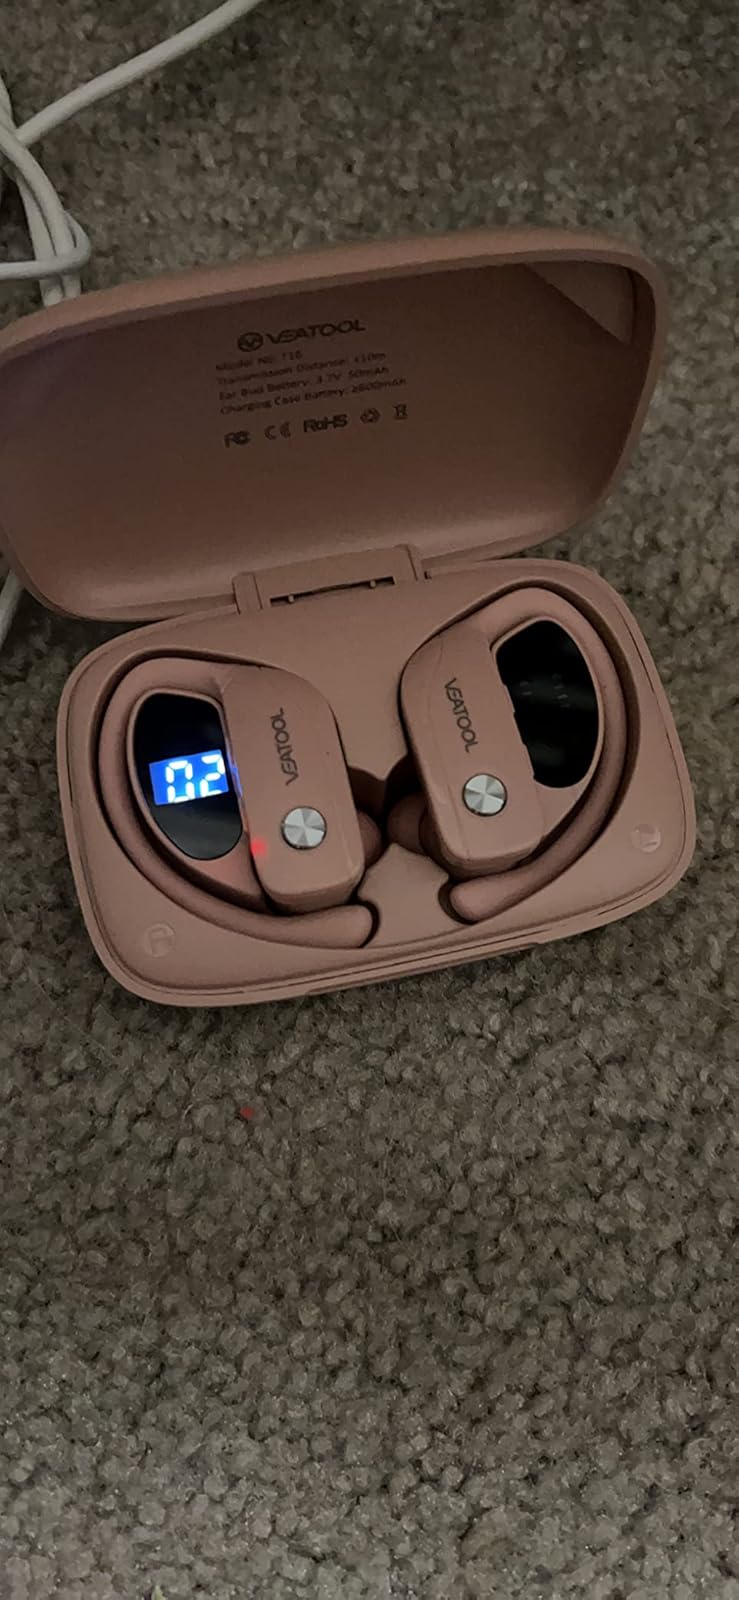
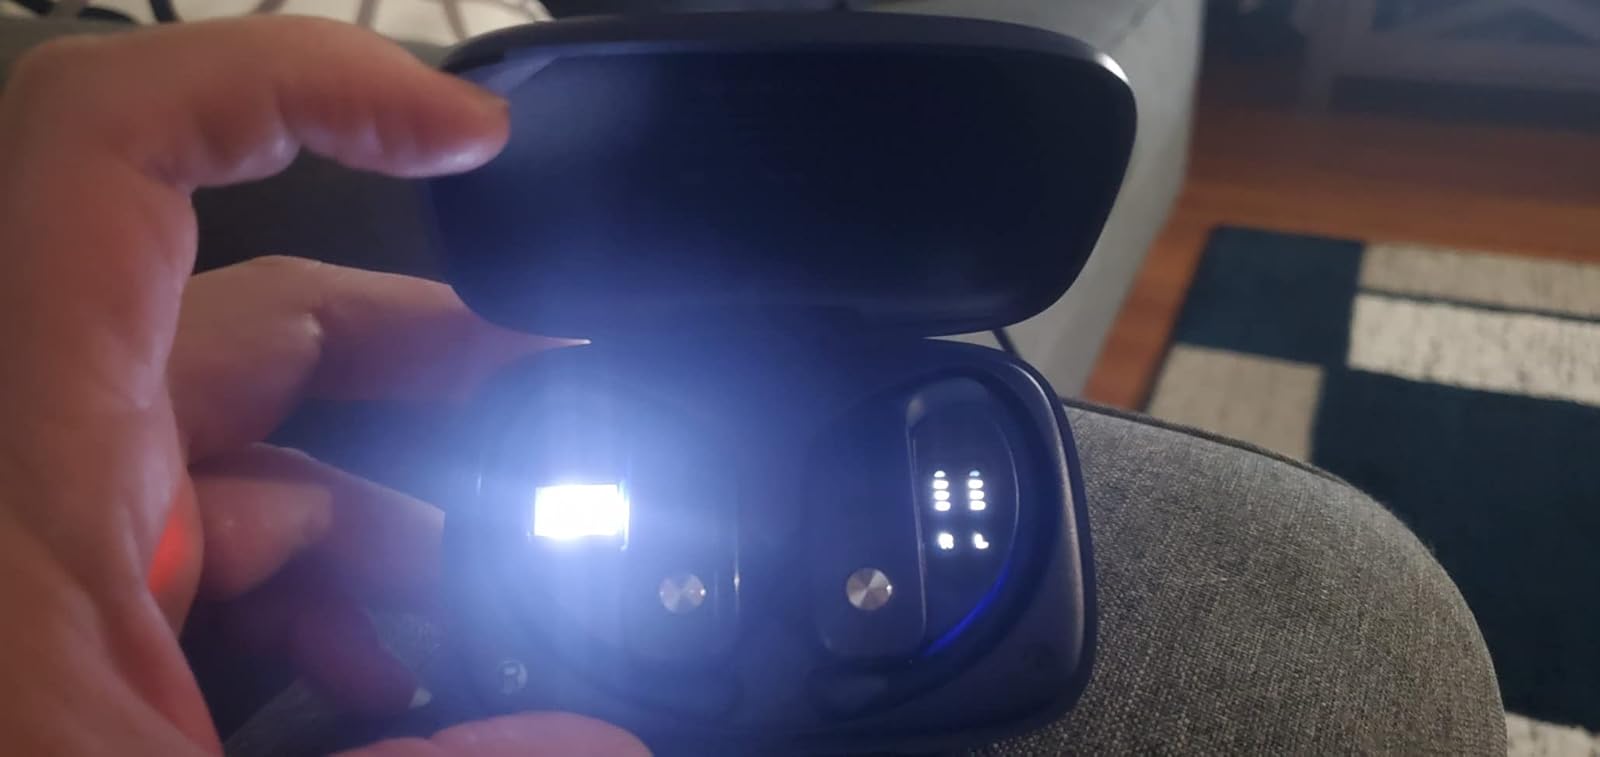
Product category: earbuds
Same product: no